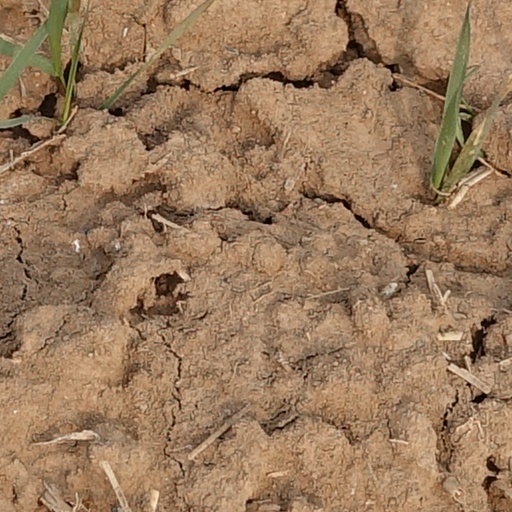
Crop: wheat